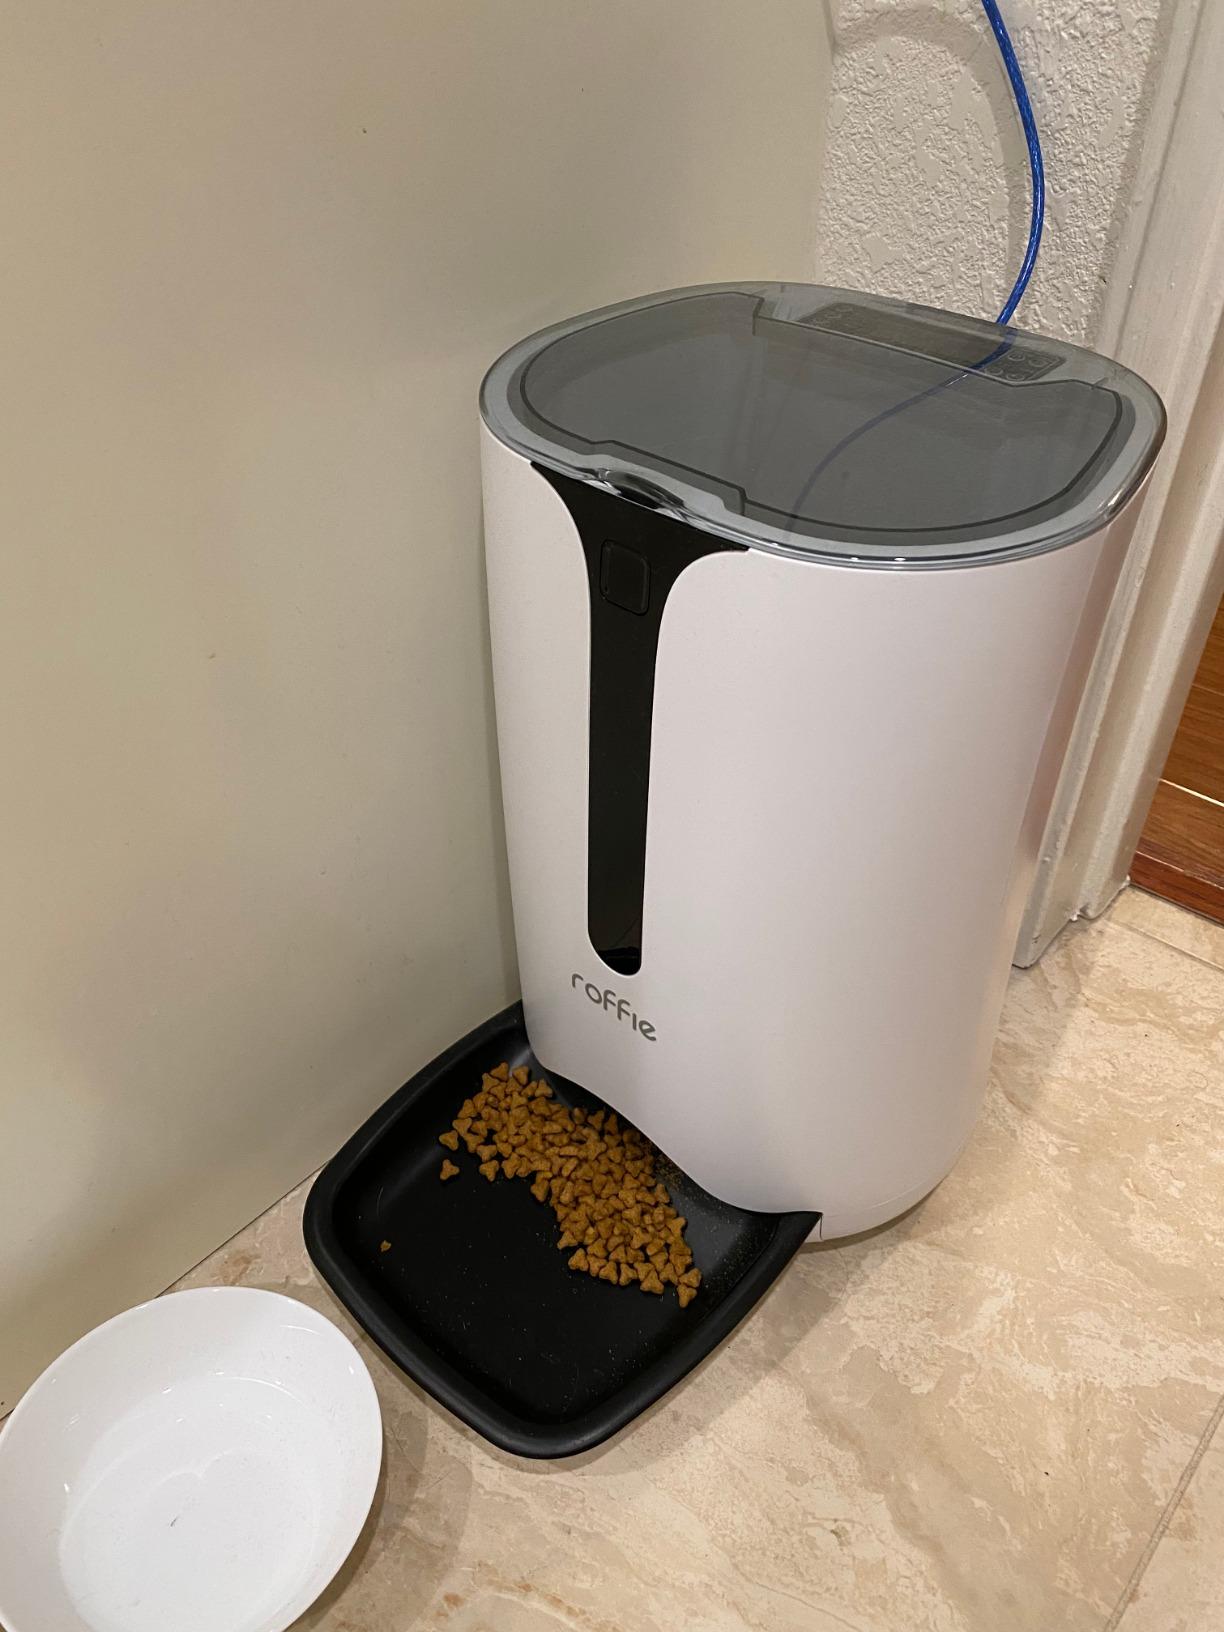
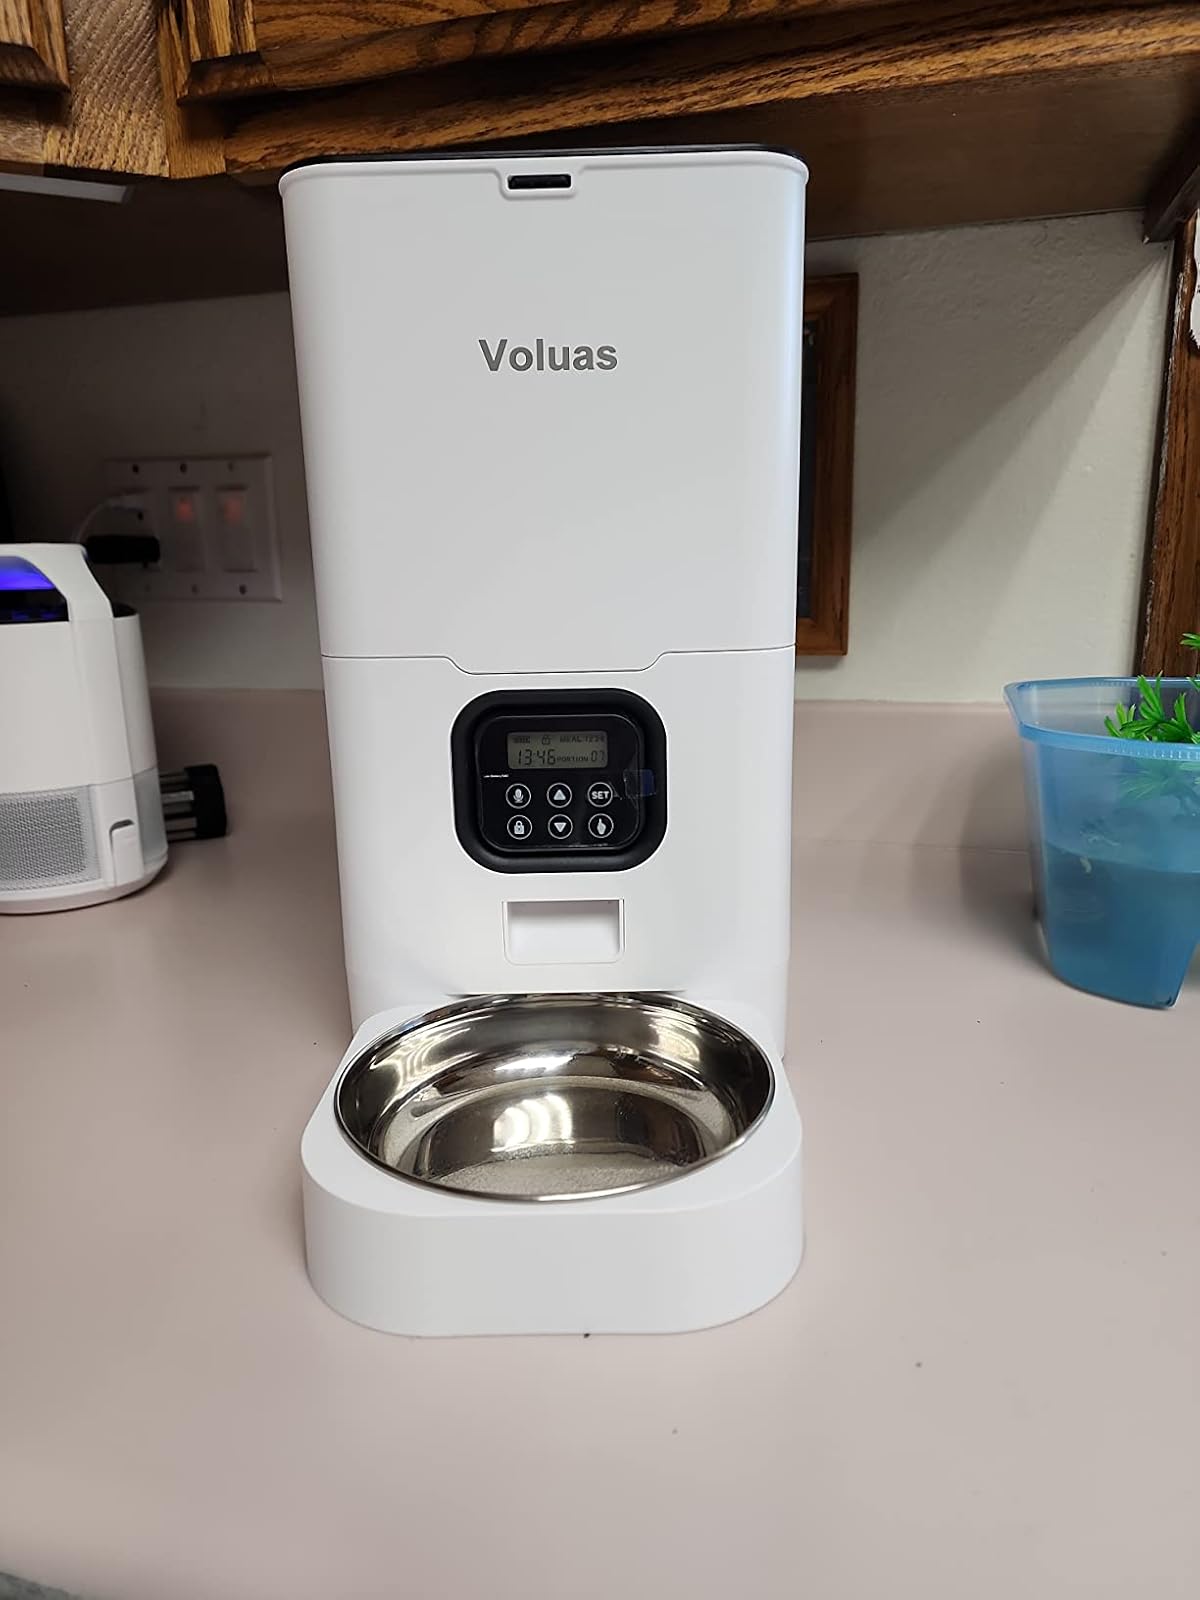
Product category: items_feeder
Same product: no